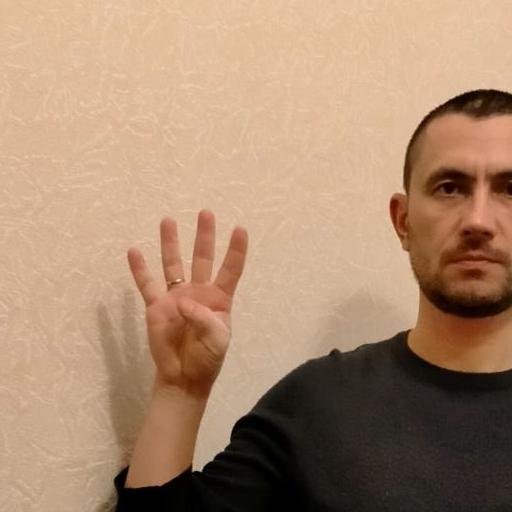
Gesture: four